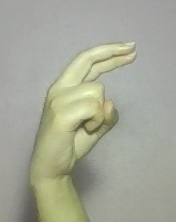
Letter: zay